Oceanic freshwater flux

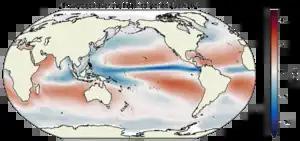

The amount and even the sign of the net total freshwater flux E-P from an ocean basin can change throughout the year.